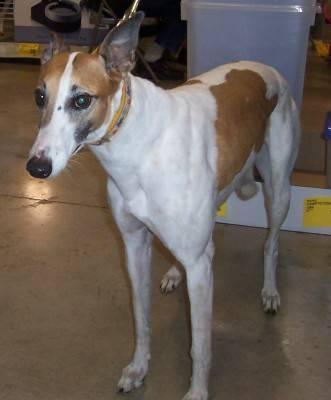
dog